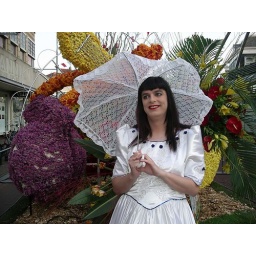
When surrounded by such flower beauty I guess every girl would be smiling :-)